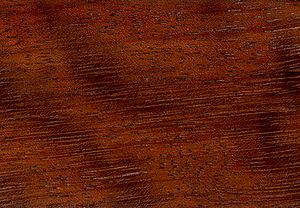
Milicia excelsa ou Iroko est une espèce d'arbres de la famille des Moraceae.